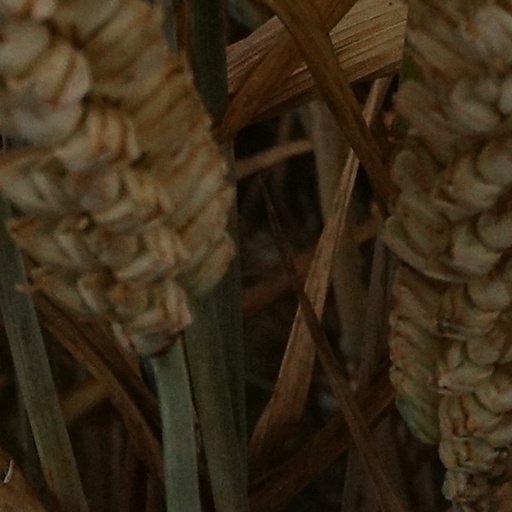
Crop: wheat